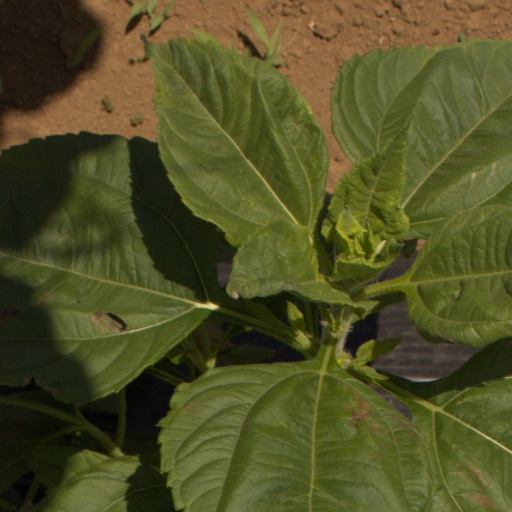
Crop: Jerusalem artichoke